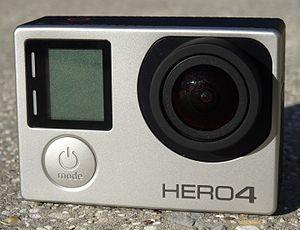
Cyclisme &amp